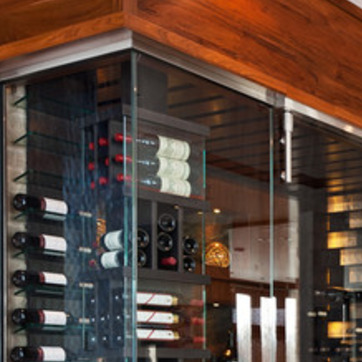
Material: glass